Shopaholic Abroad

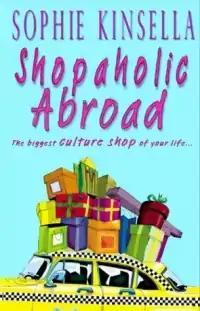

Shopaholic Abroad (also known as Shopaholic Takes Manhattan) (2001) is the second in the "Shopaholic" series. It is an adventure novel by Sophie Kinsella, a pseudonym of Madeleine Wickham. It follows the story of Becky Bloomwood and her adventures when she's offered the chance to work in New York City. Along with the first novel in the series, it provided the basis for the film "Confessions of a Shopaholic".